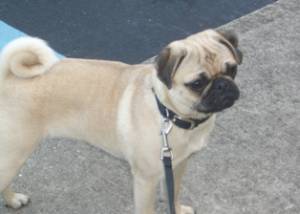
Animal: dog
Breed: pug